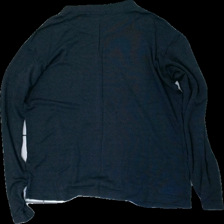
View: back
Type: Top
Category: Ladies
Brand: Not in the list
Colors: Blue
Material: 70% visc 30% cott
Cut: Regular
Season: All
Price range: <50
Recommended usage: Reuse